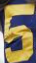
Number: 5